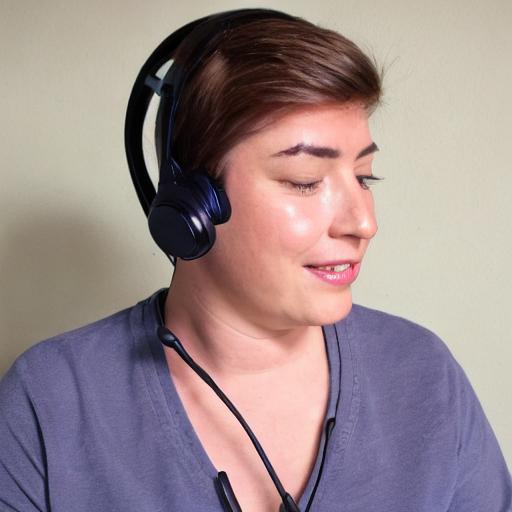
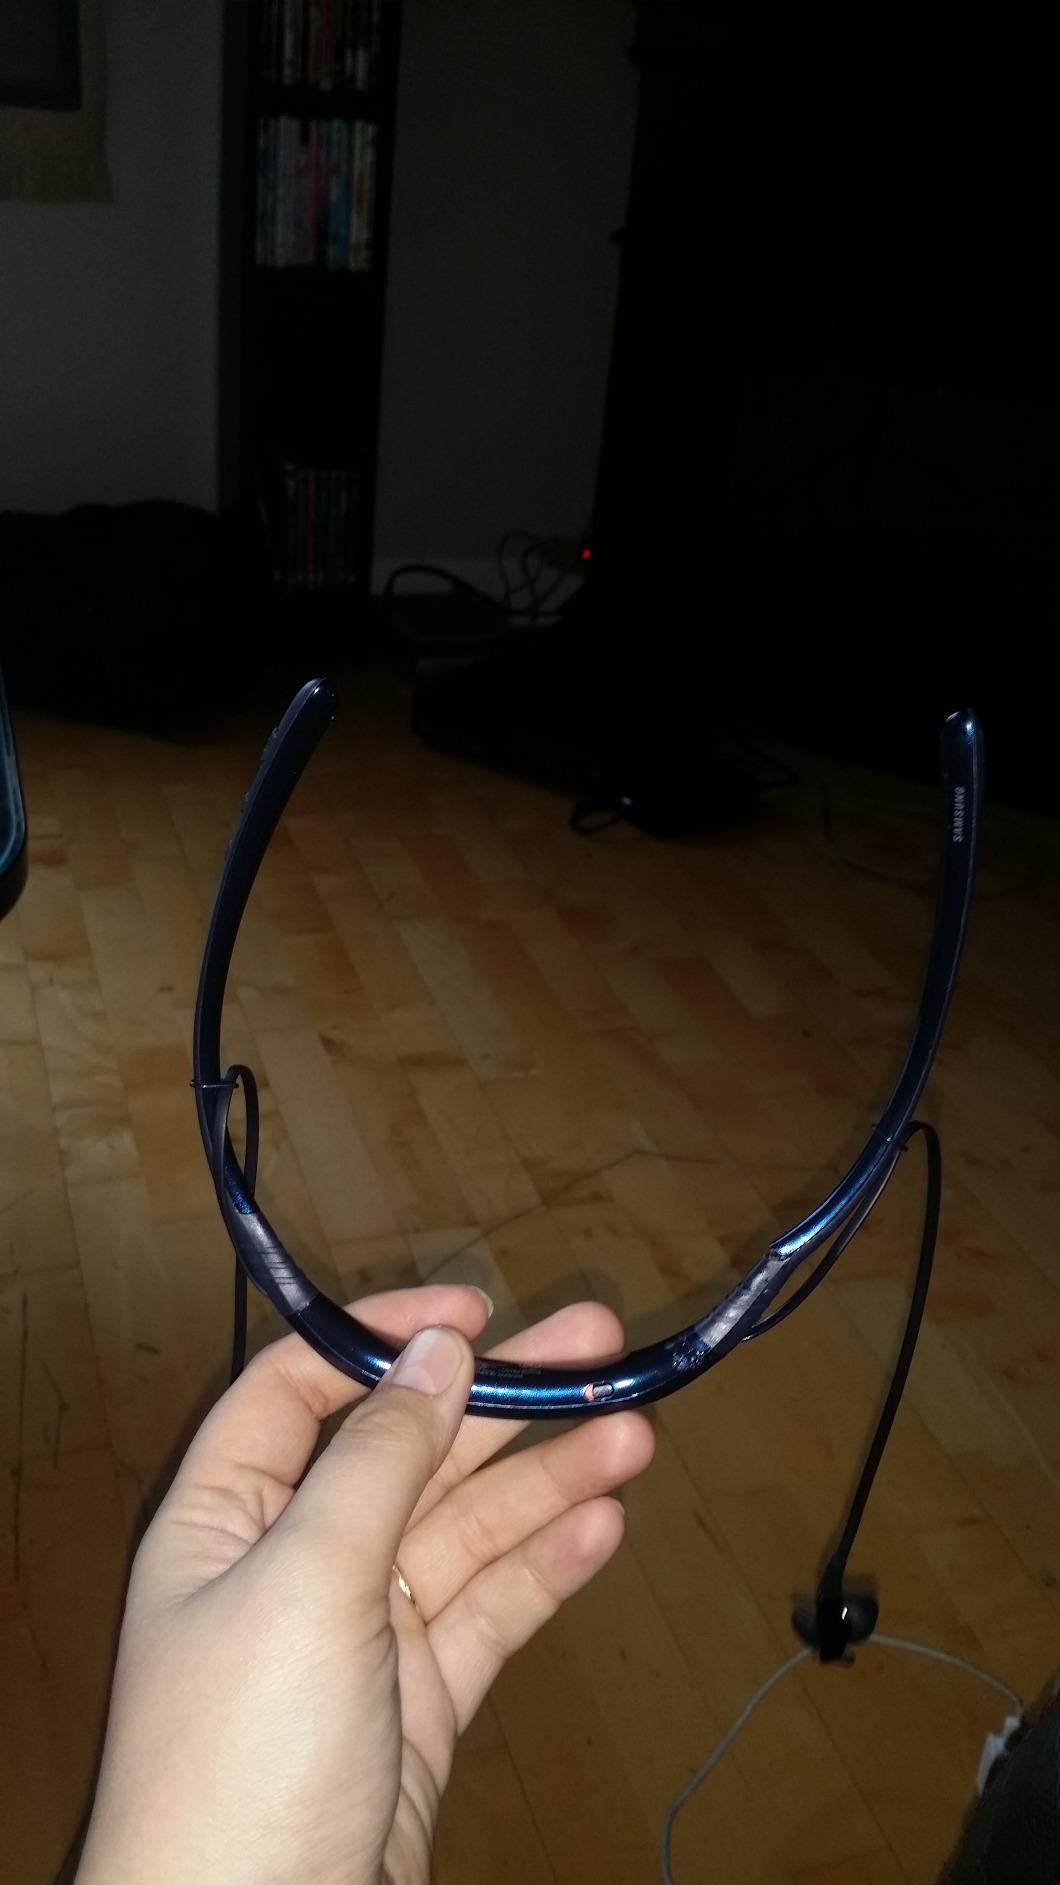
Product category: headphones
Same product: no